Schmale Heide

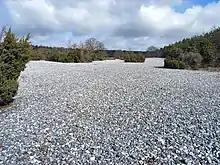
Flint fields near Neu Mukran

Since that time the sea level has varied by only around 1–2 metres and a process of coastal equalisation ("Küstenausgleichsprozess") began that continues to the present day. In particular, the coastal cliffs of Rügen have been eroded by breakers and sea currents and the sediments dumped sand and gravel between the island cores as bars and spits.